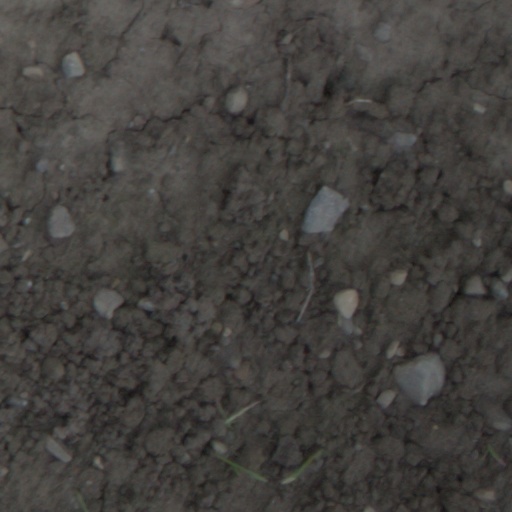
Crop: wheat